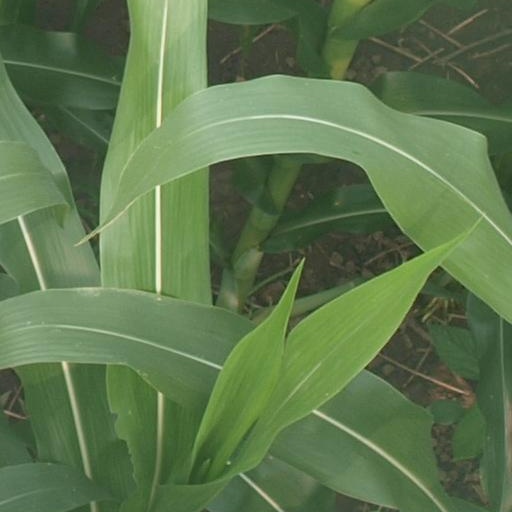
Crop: maize; corn